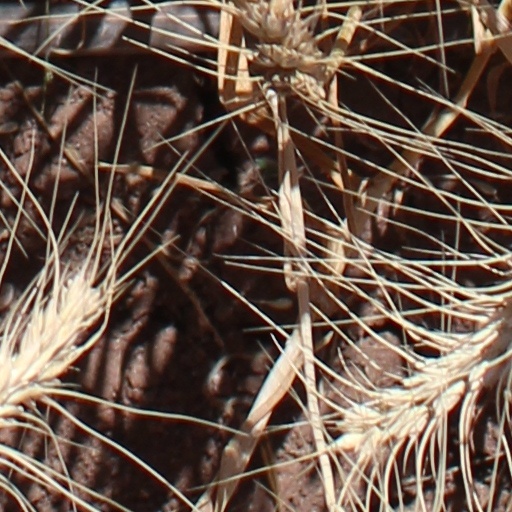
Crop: wheat